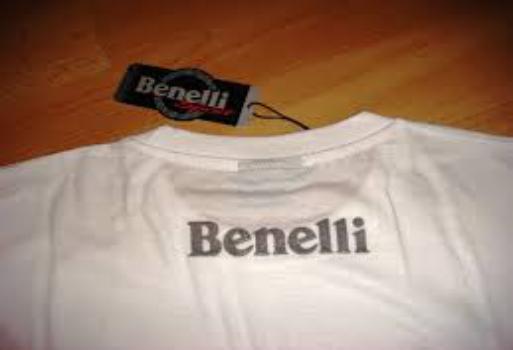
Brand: Benelli
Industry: Transportation